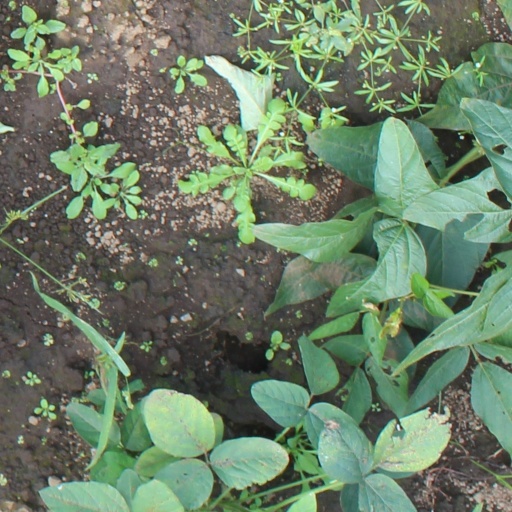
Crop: soybean